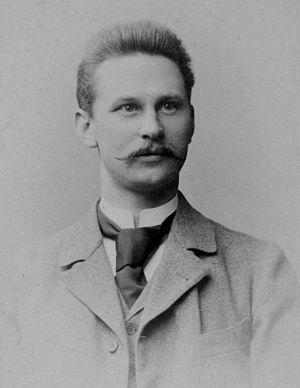
Heinrich Emil Albert Knoevenagel, était un chimiste allemand.